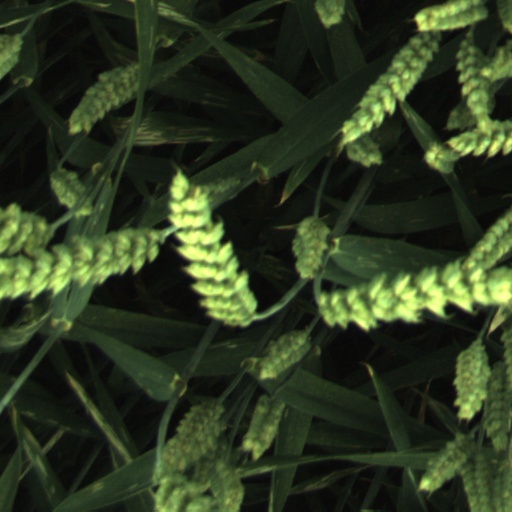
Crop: wheat